Ian Smith

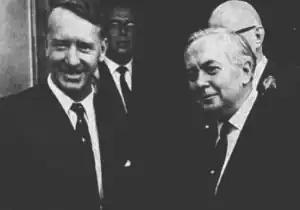
A photograph of Harold Wilson and Ian Smith

The Federation was overtly led by Southern Rhodesia, the most developed of the three territories—Salisbury was its capital and Huggins its first prime minister. Garfield Todd replaced Huggins as Prime Minister of Southern Rhodesia. Resigning his Selukwe seat, Smith contested and won the Federal Assembly's Midlands constituency in the inaugural Federal election on 15 December 1953, and thereafter continued as a backbench member of little distinction. In the recollection of Welensky, who took over as Federal Prime Minister on Huggins's retirement in 1956, Smith "didn't spend much time in Salisbury" during the early Federal period, and had "three major interests ... one was daylight saving, one was European education and he always showed an interest in farming".